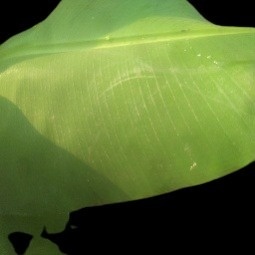
Label: Healthy